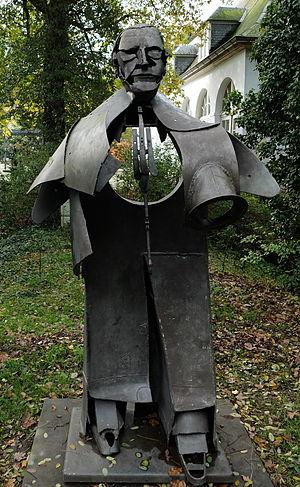
Victor, Albert, chevalier Gentils, né le 18 avril 1919 à Ilfracombe et décédé le 27 février 1997 à Aalst est un sculpteur et plasticien belge surréaliste flamand.